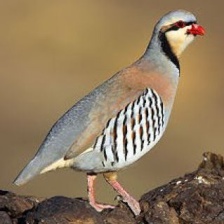
Species: CHUKAR PARTRIDGE
Scientific name: ALECTORIS CHUKAR
ImageNet parent category: partridge